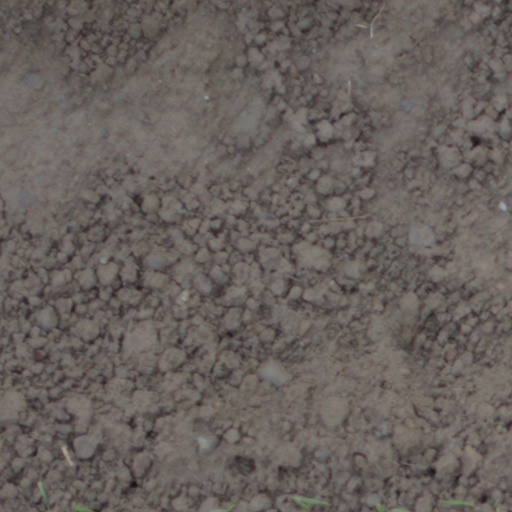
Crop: wheat